Hristo Bonev

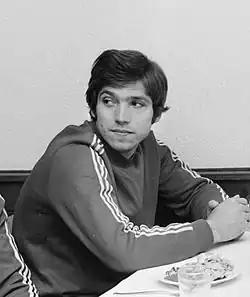
Bonev in 1974

Bonev started his career at Lokomotiv Plovdiv in 1964 where he played until 1981 with a brief spell at CSKA Sofia in 1967. During his spell at Lokomotiv Plovdiv, he became their star player, while also was called to play for the national team.